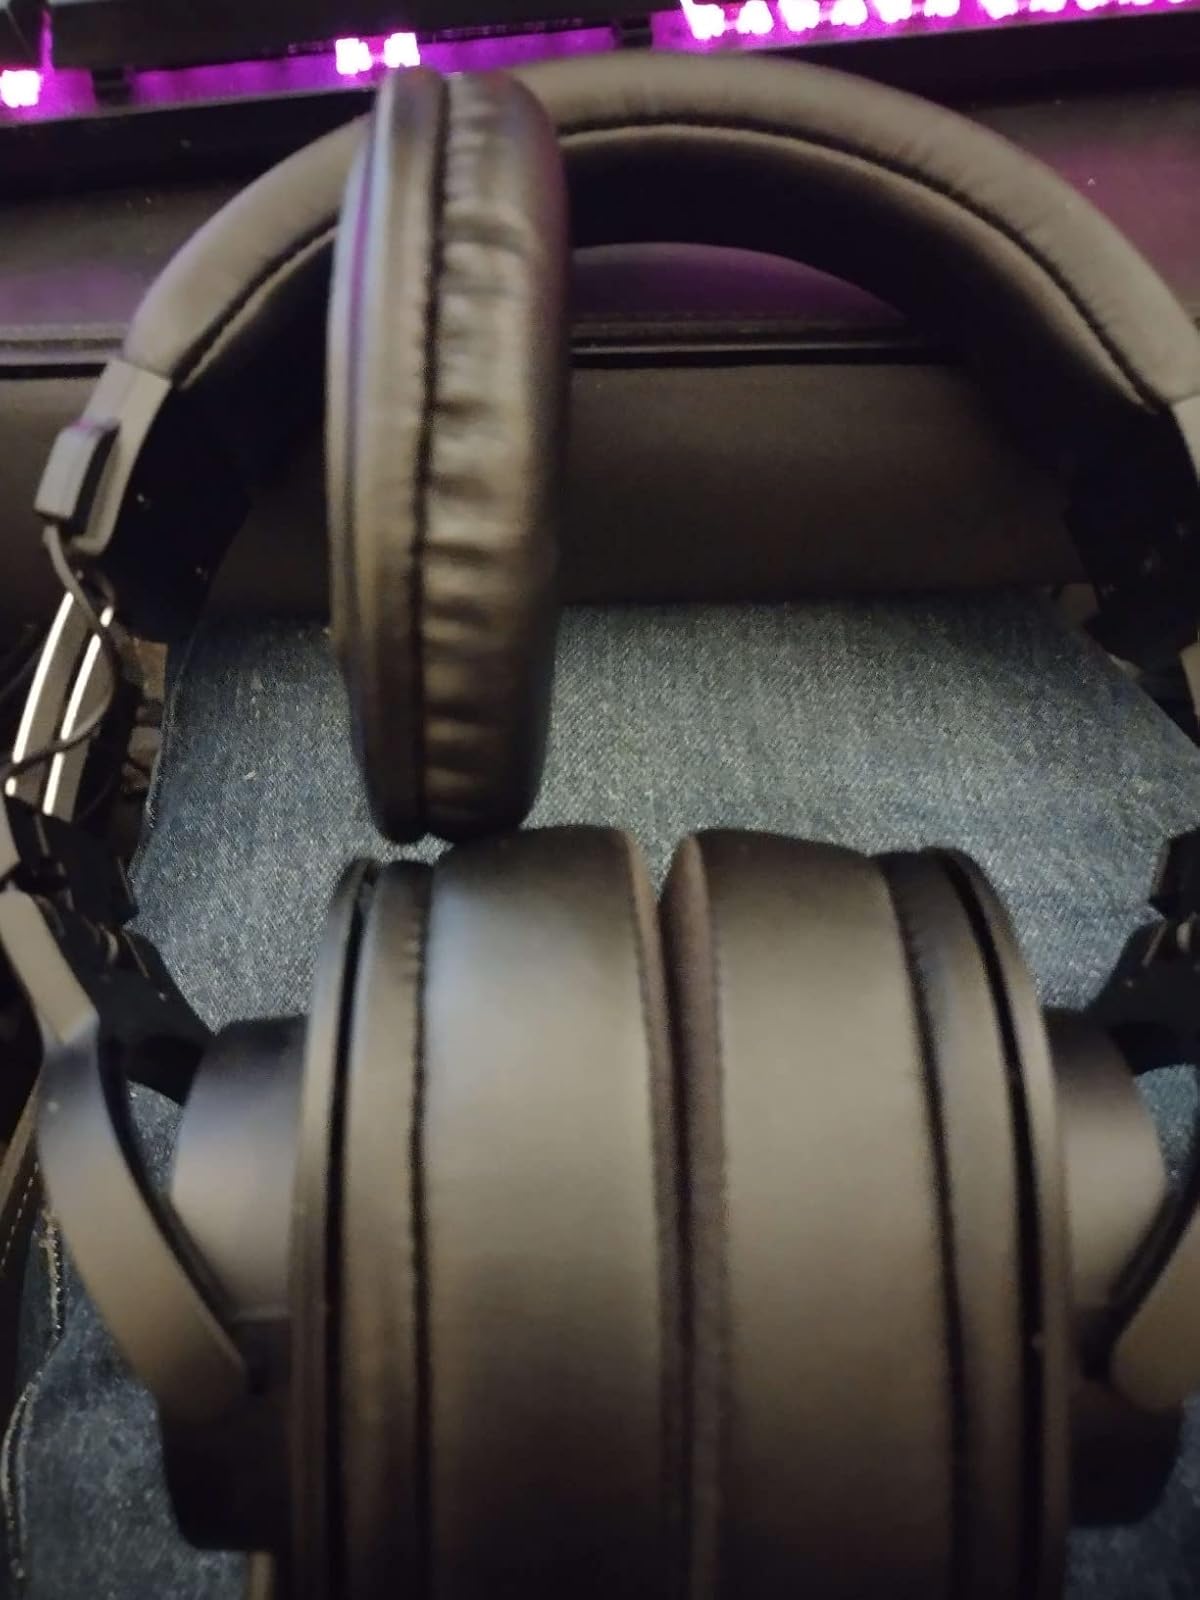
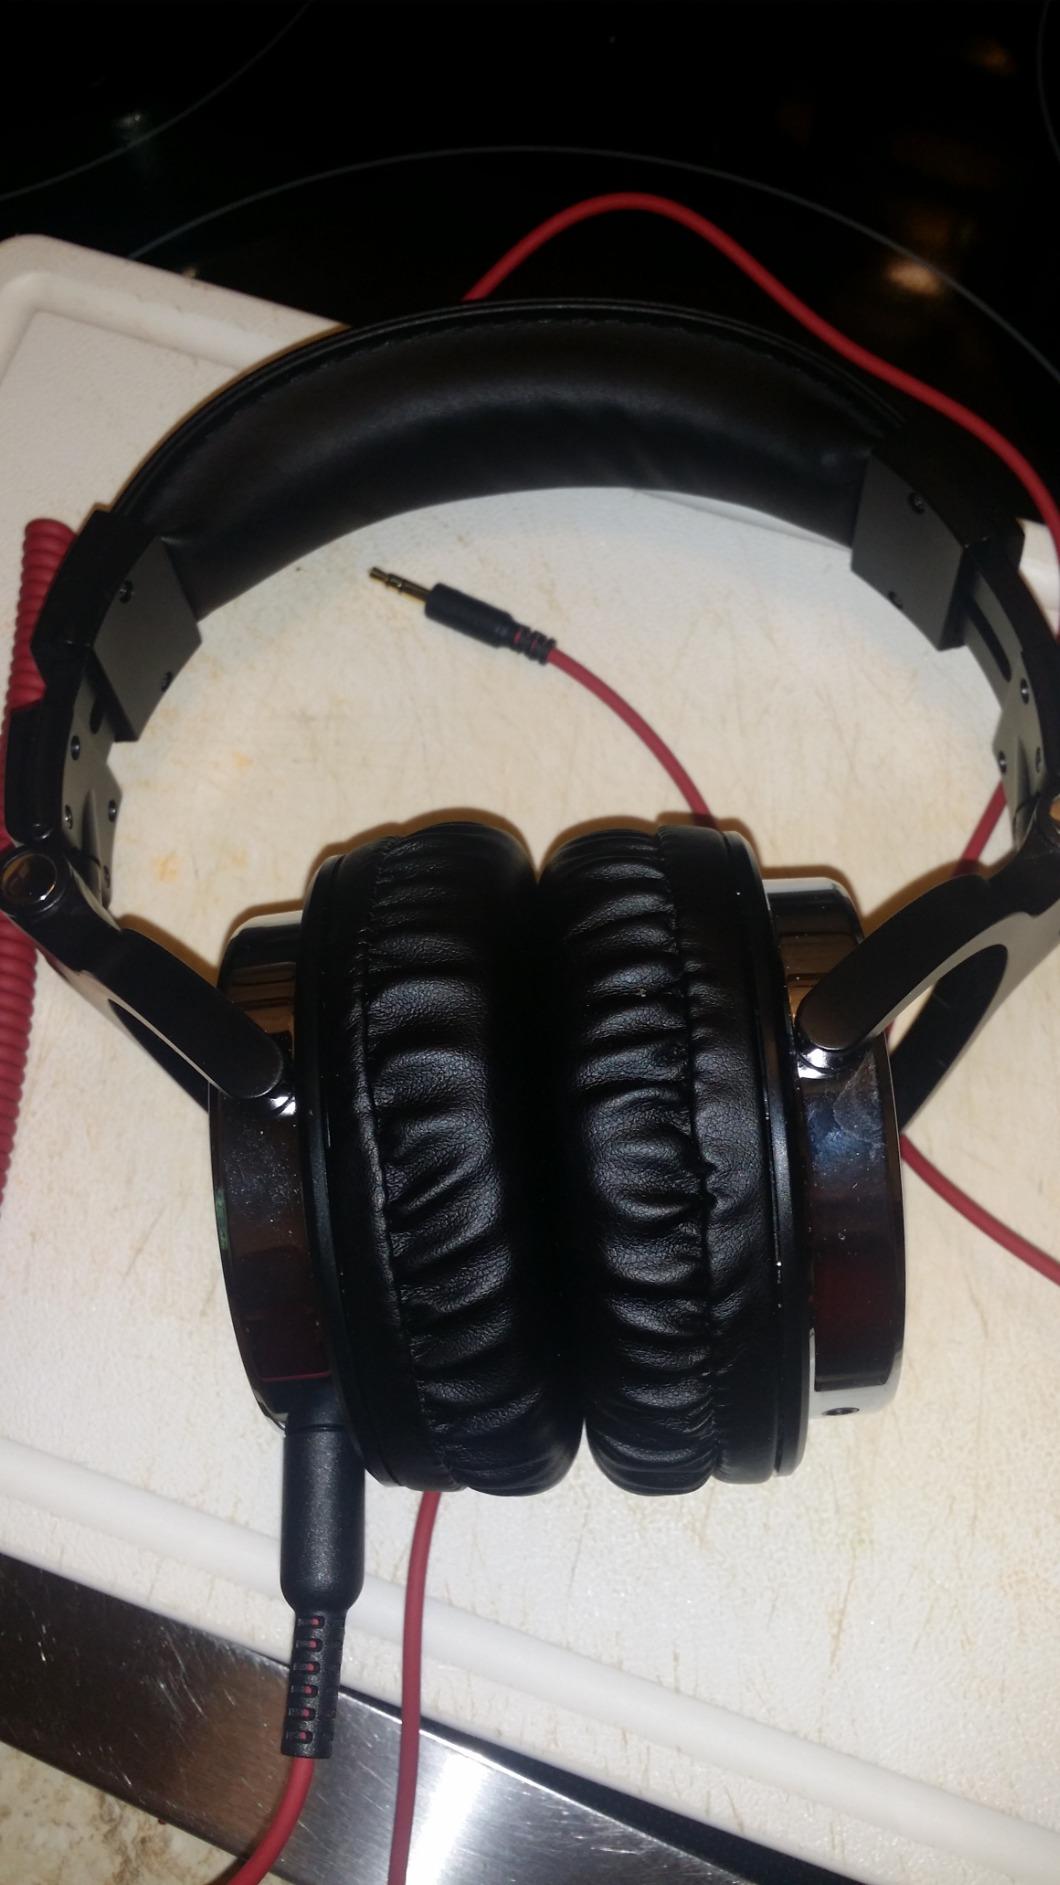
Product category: headphones
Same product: no